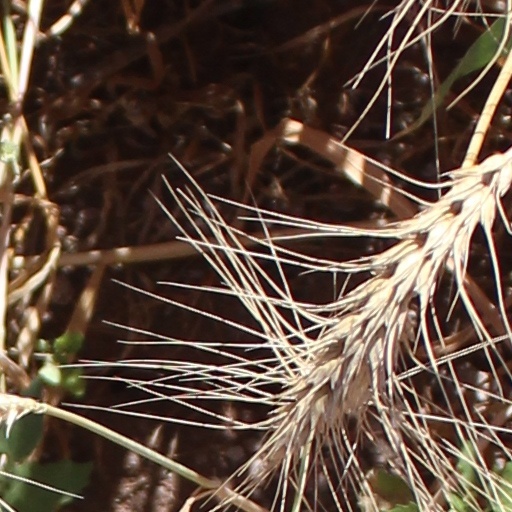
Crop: wheat